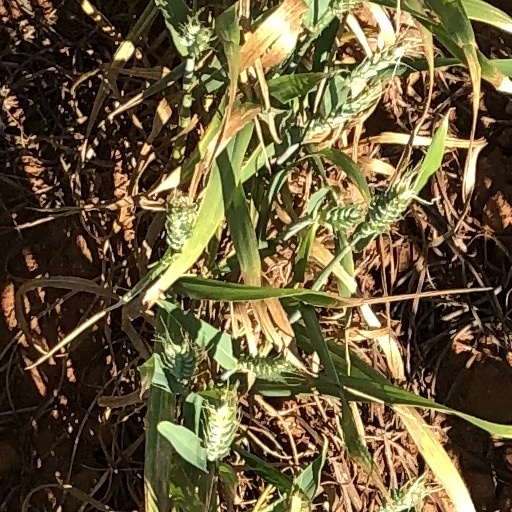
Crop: wheat